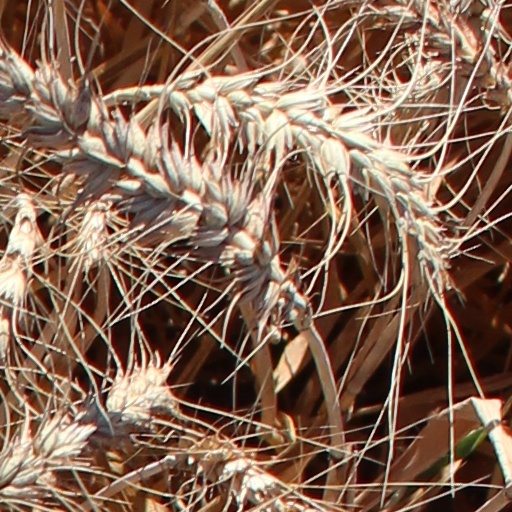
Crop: wheat